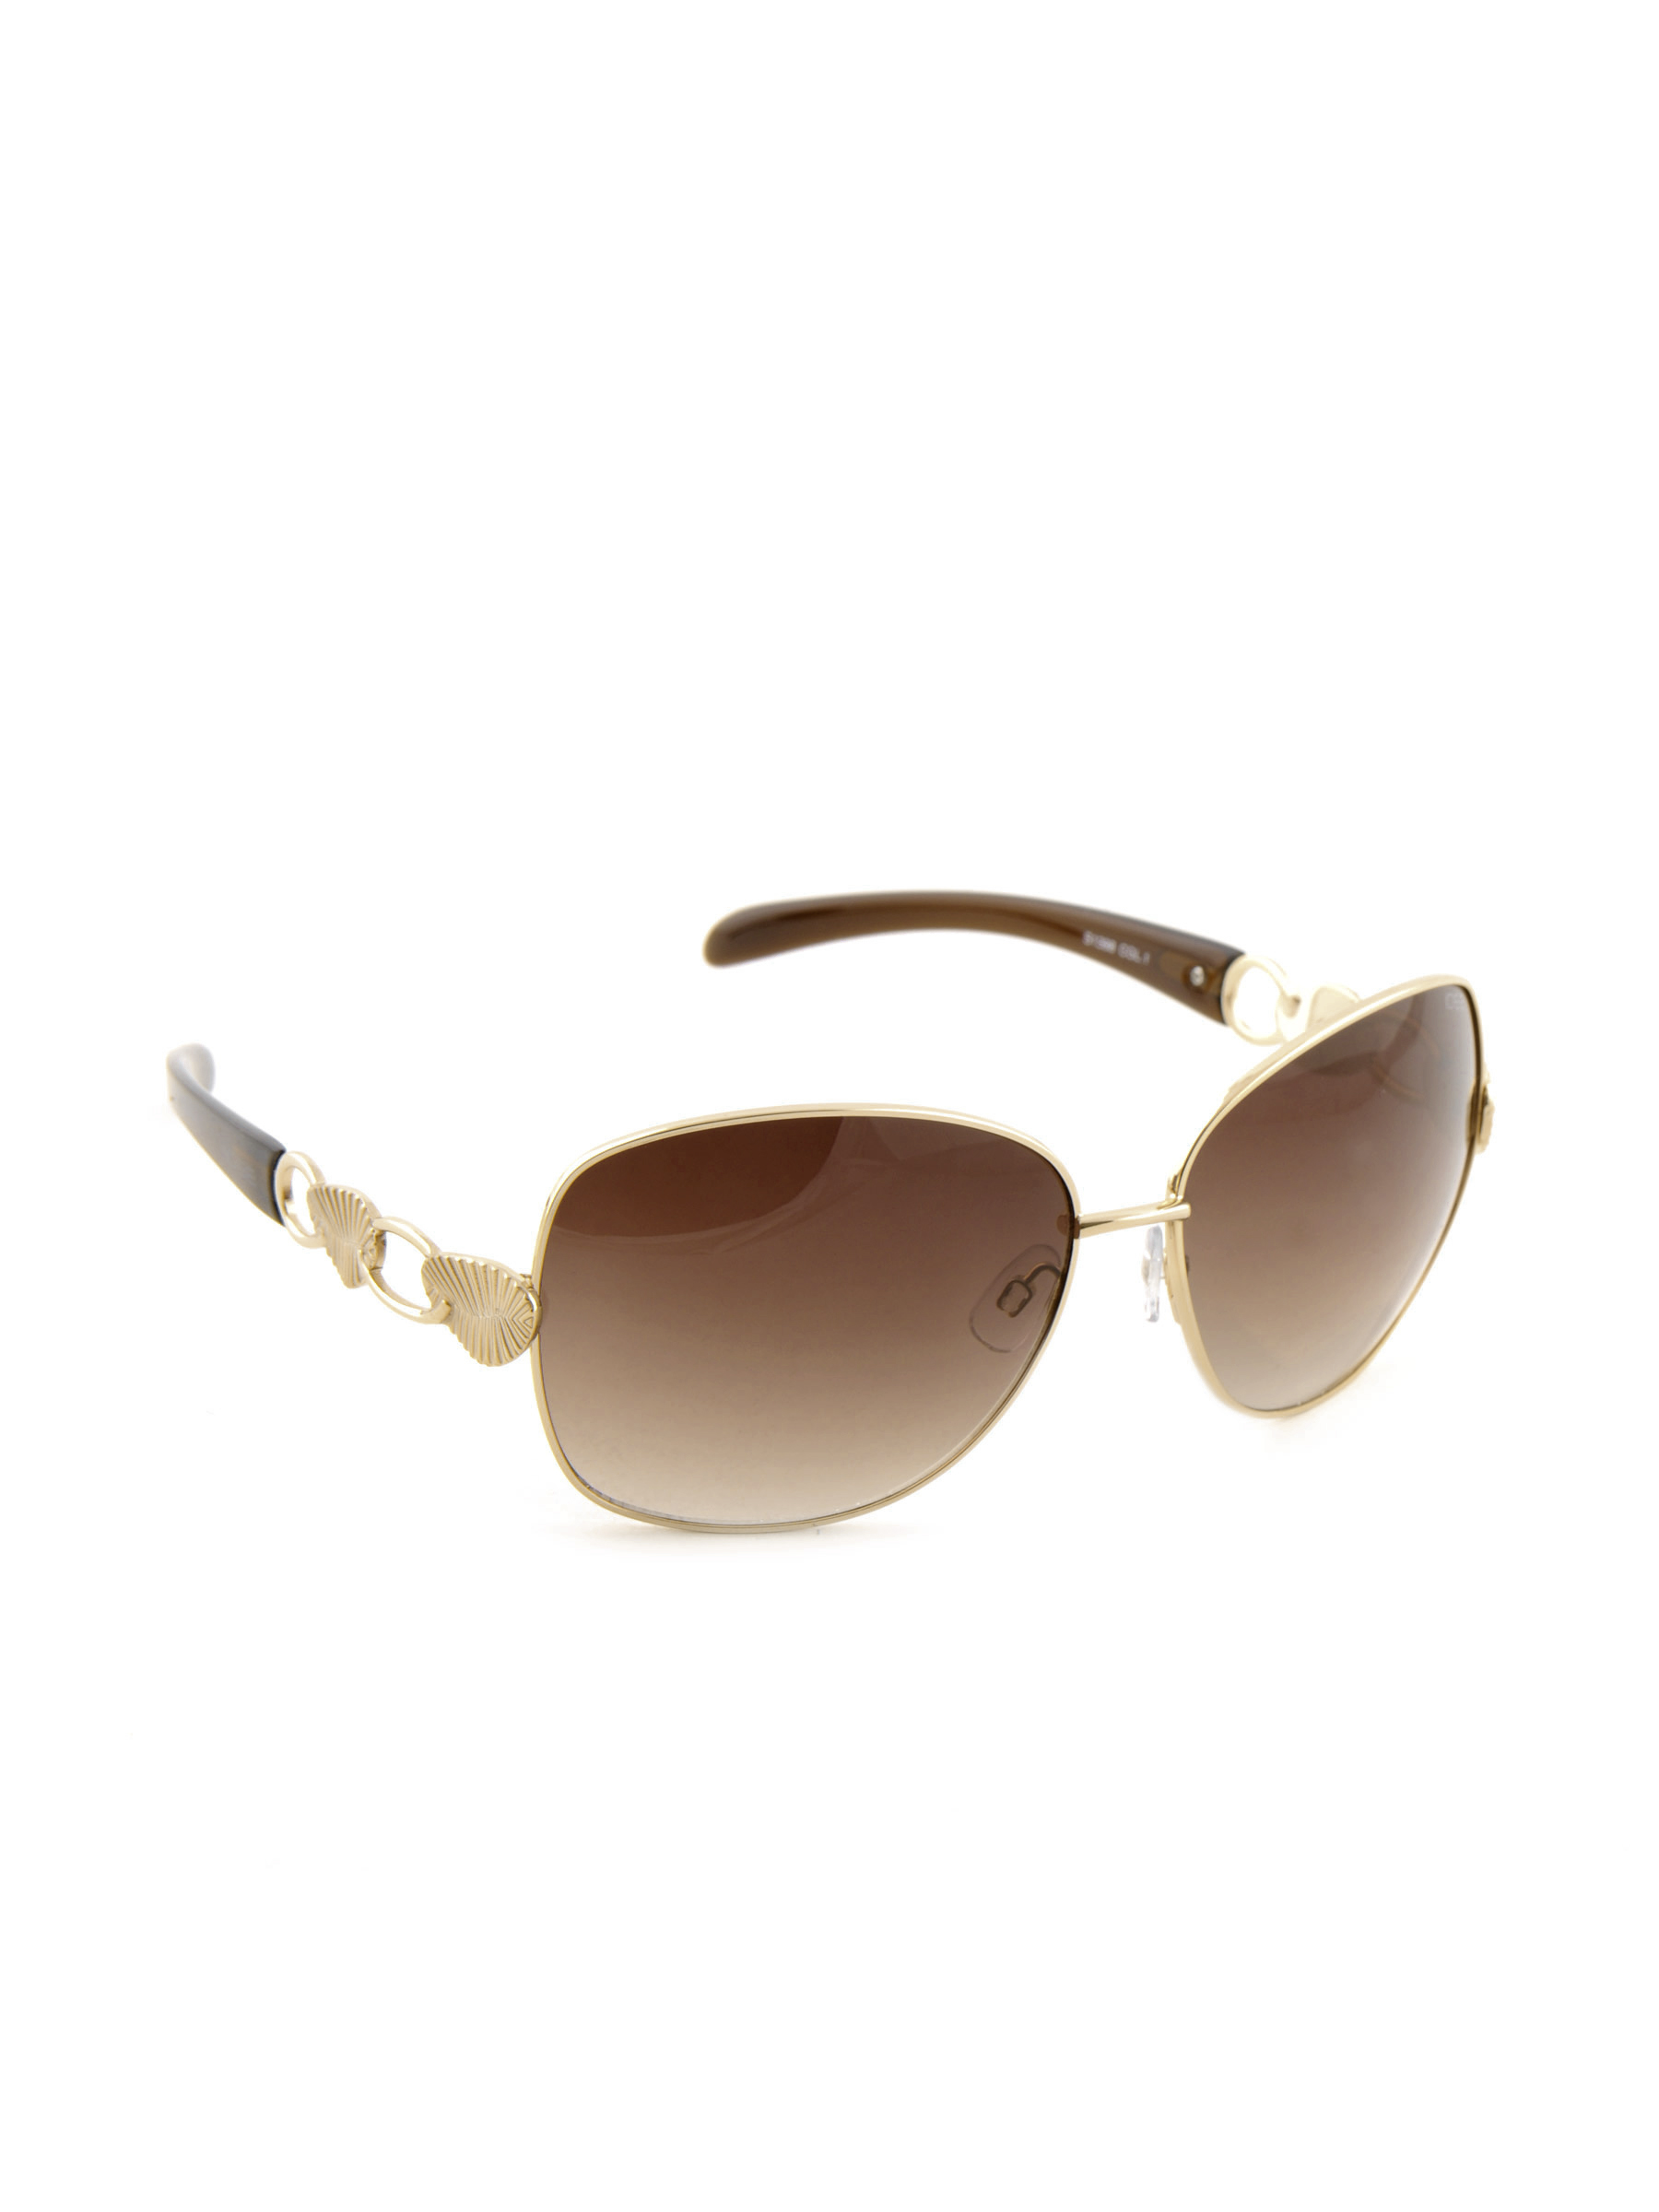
Idee Women Funky Eyewear Brown Sunglasses
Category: Accessories / Eyewear / Sunglasses
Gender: Women
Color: Brown
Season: Winter 2016
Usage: Casual